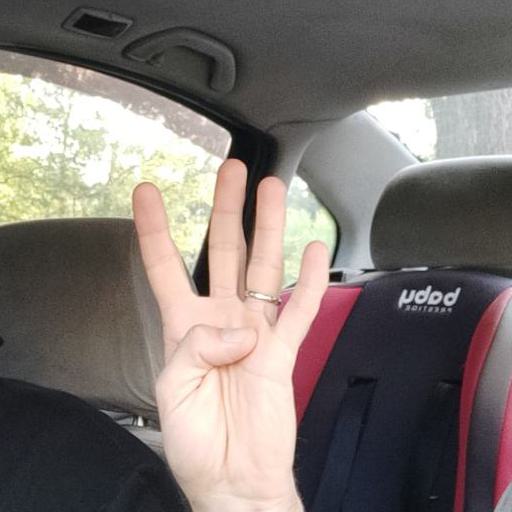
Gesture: four